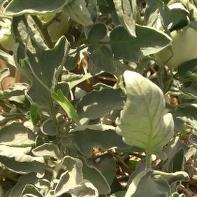
Crop: Tomato
Condition: virosis-d